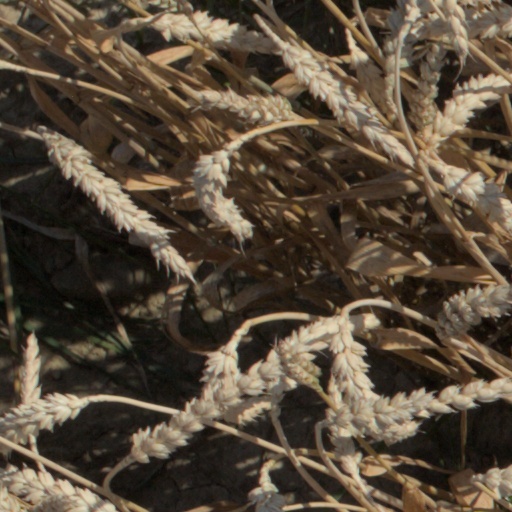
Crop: wheat